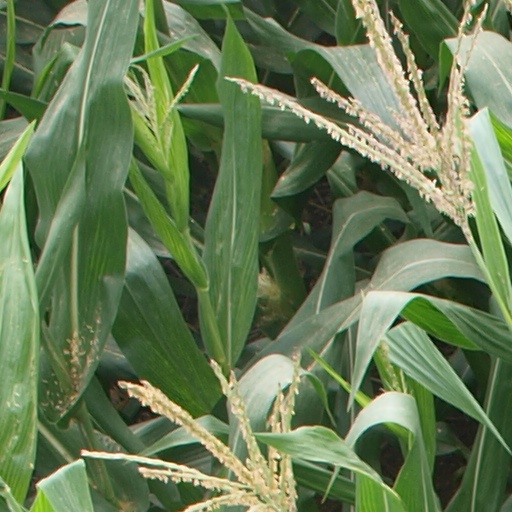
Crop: maize; corn